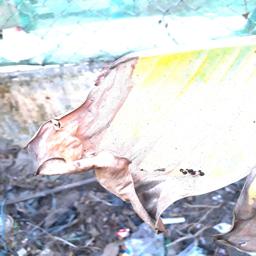
Label: POTASSIUM DEFICIENCY